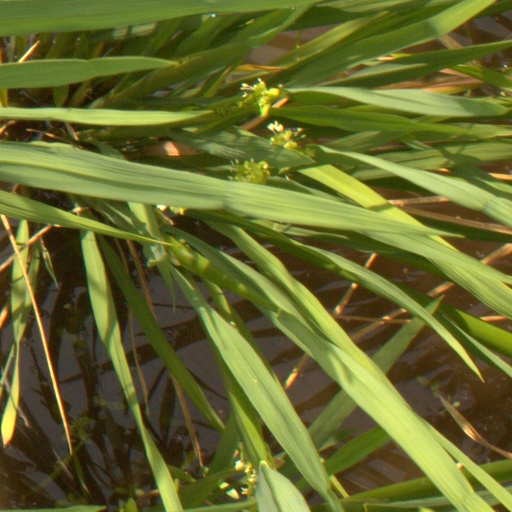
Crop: rice